Immigration to the United States

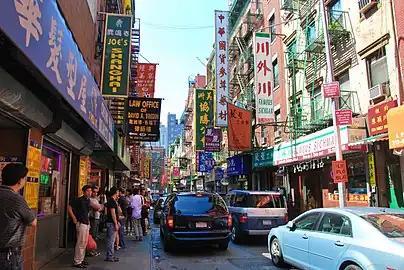
Garment factories in Manhattan's Chinatown

Immigration to the United States significantly increases the population. The Census Bureau estimates that the US population will increase from 317 million in 2014 to 417 million in 2060 with immigration, when nearly 20% will be foreign-born. In particular, the population of Hispanic and Asian Americans is significantly increased by immigration, with both populations expected to see major growth. Overall, the Pew Report predicts the population of the United States will rise from 296 million in 2005 to 441 million in 2065, but only to 338 million with no immigration. The prevalence of immigrant segregation has brought into question the accuracy of describing the United States as a melting pot. Immigration to the United States has also increased religious diversity, with Islam, Hinduism, Buddhism, and Sikhism growing in the United States due to immigration. Changing demographics as a result of immigration have affected political affiliations. Immigrants are more likely than natives to support the Democratic Party. Interest groups that lobby for and against immigration play a role in immigration policy, with religious, ethnic, and business groups most likely to lobby on issues of immigration.